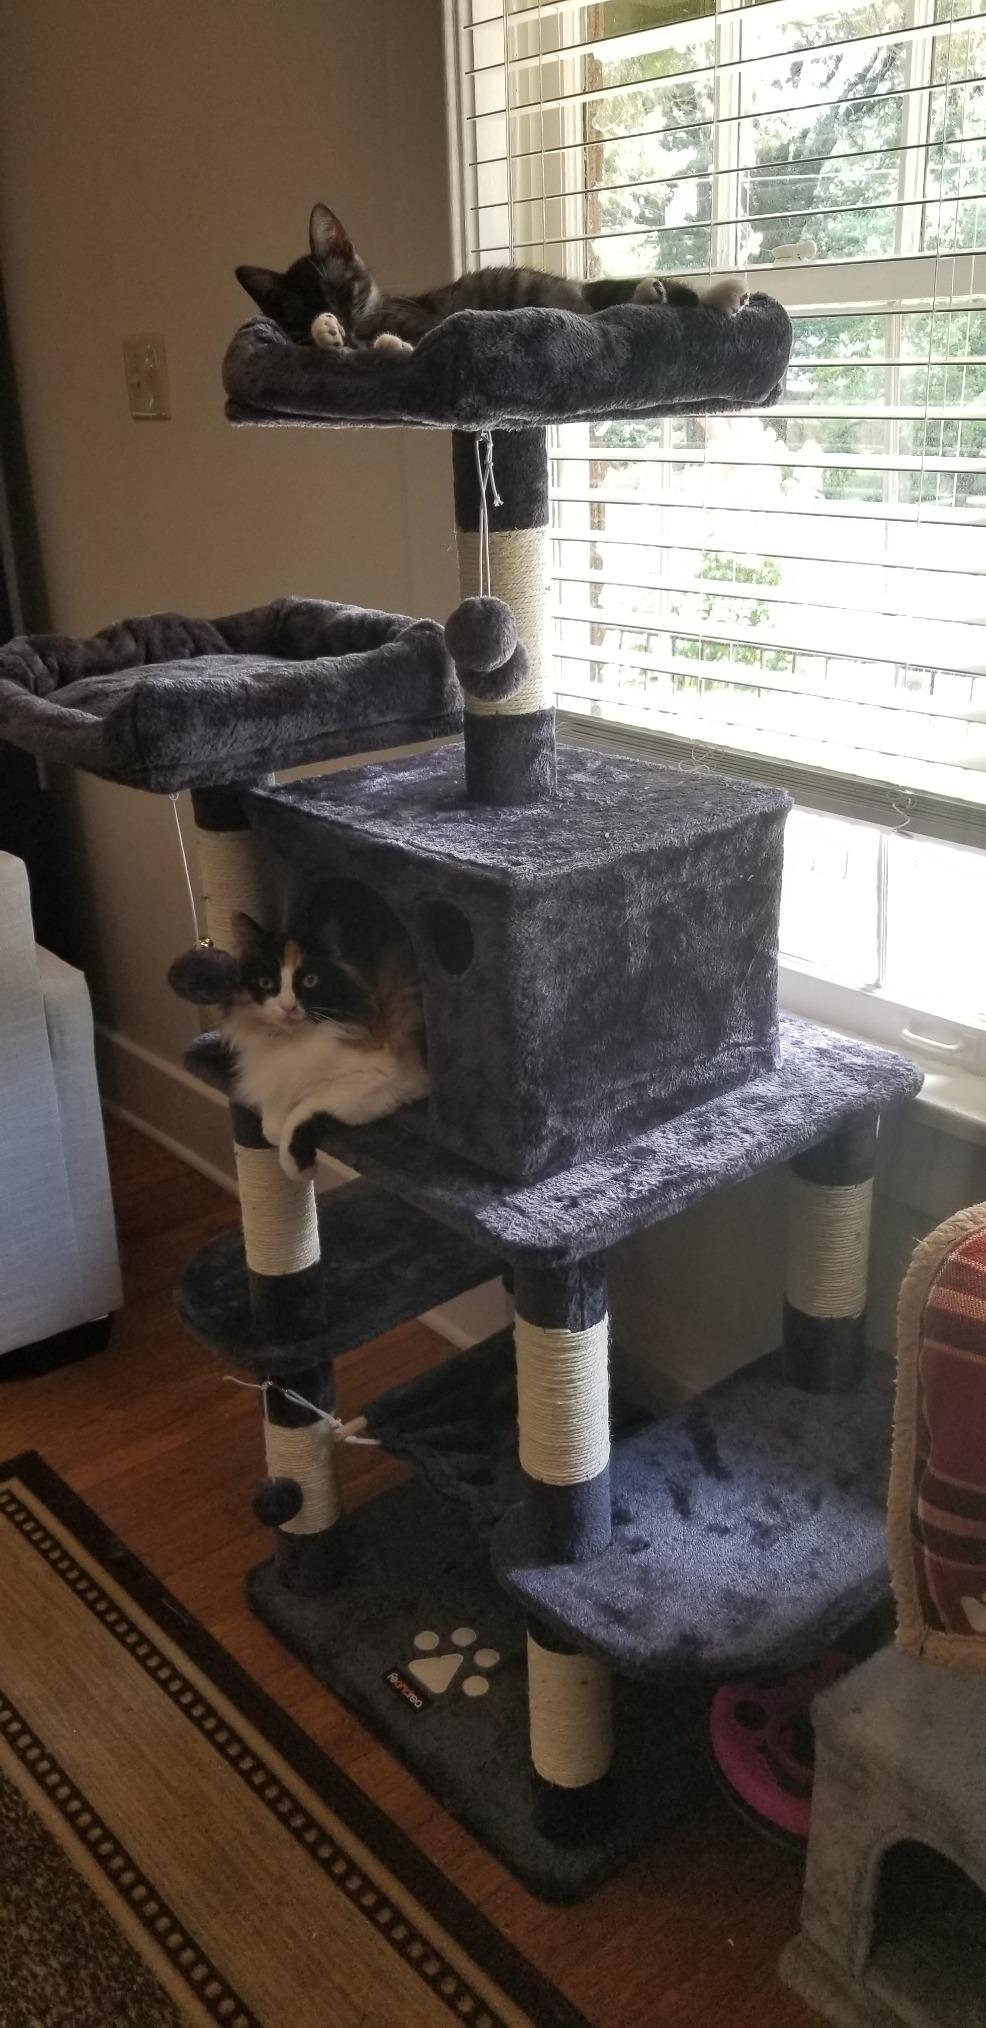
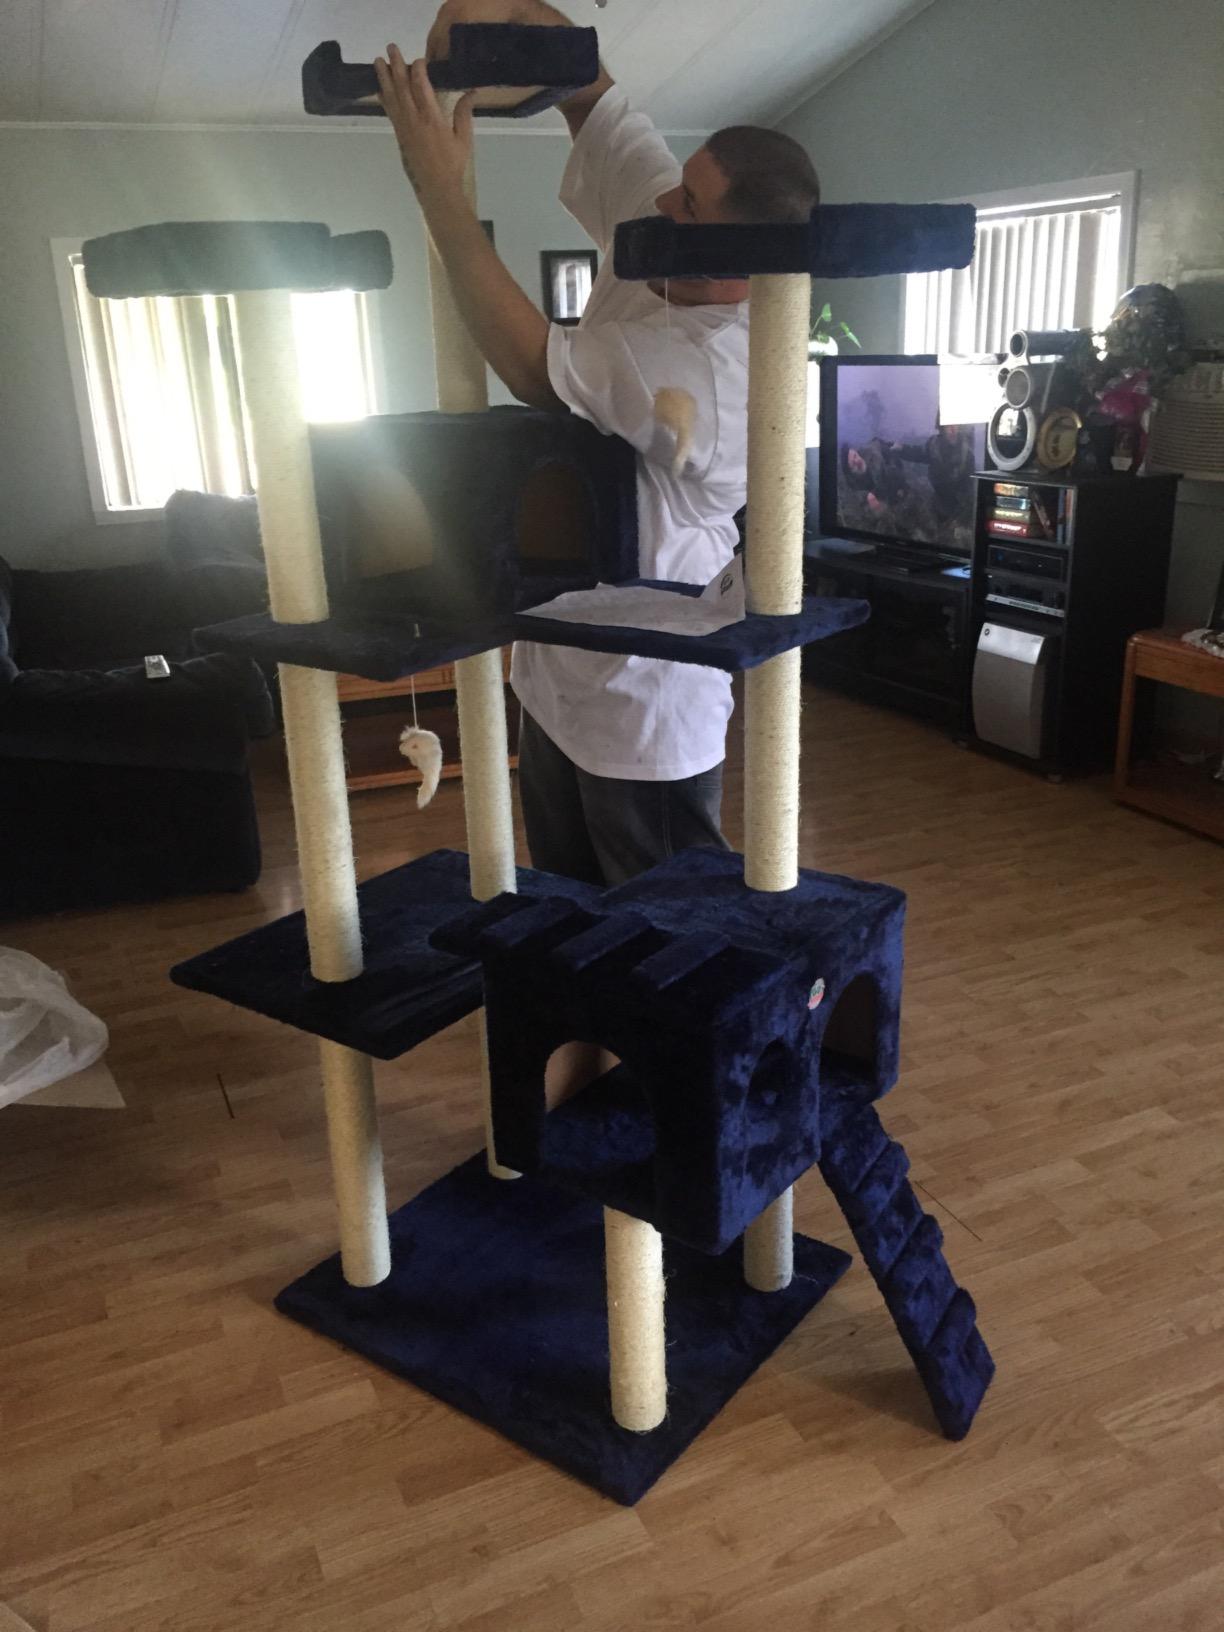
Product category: items_cat tree
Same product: no